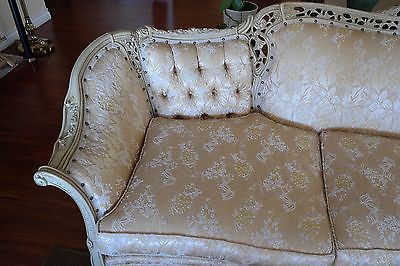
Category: sofa